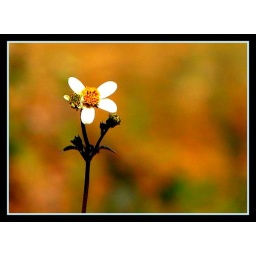
This was the only tiny flower in the huge field and was standing alone spreading its beauty.